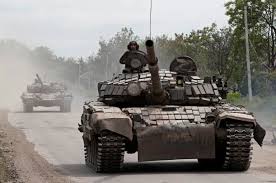
Label: T-72